Saskatchewan

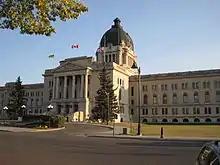
The Saskatchewan Legislative Building is the meeting place for the province's legislative assembly.

Saskatchewan's Ministry of Health is responsible for policy direction, sets and monitors standards, and provides funding for regional health authorities and provincial health services. Saskatchewan's health system is a single-payer system. Medical practitioners in Saskatchewan are independent contractors. They remit their accounts to the publicly funded Saskatchewan Medical Care Insurance Plan, which pays the accounts. Patients do not pay anything to their doctors or hospitals for medical care.